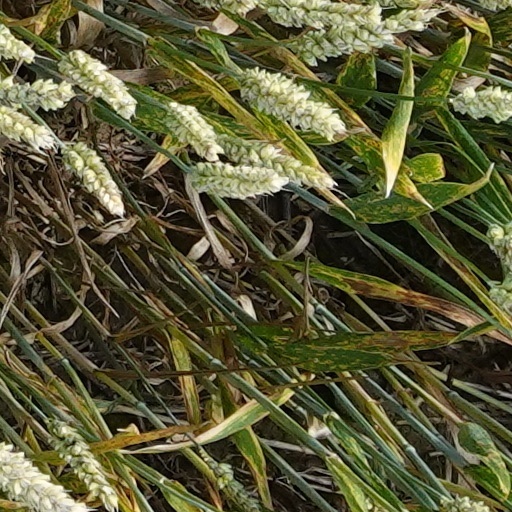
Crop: wheat